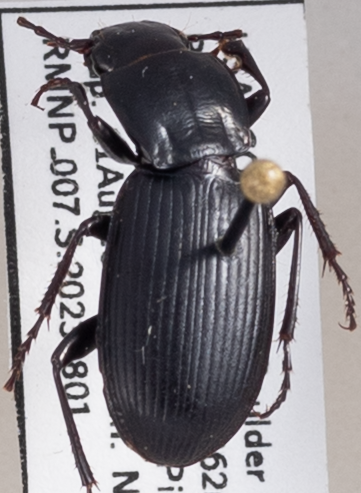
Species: Pterostichus protractus
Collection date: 2023-08-01
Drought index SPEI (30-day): -0.006
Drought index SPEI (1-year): -0.078
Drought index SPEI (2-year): -1.038